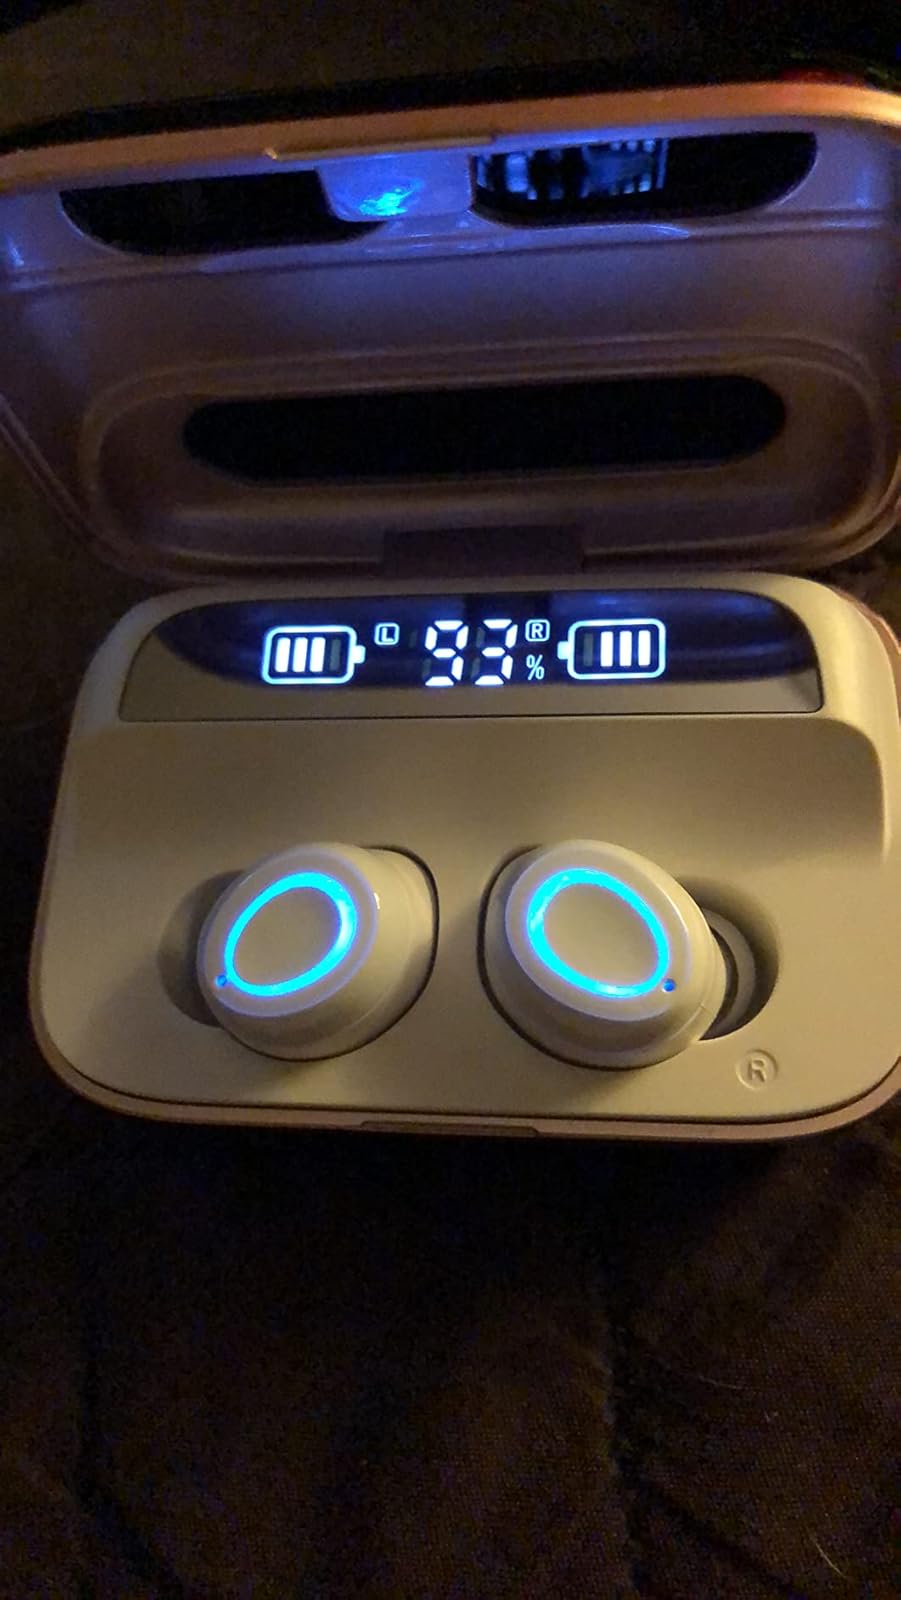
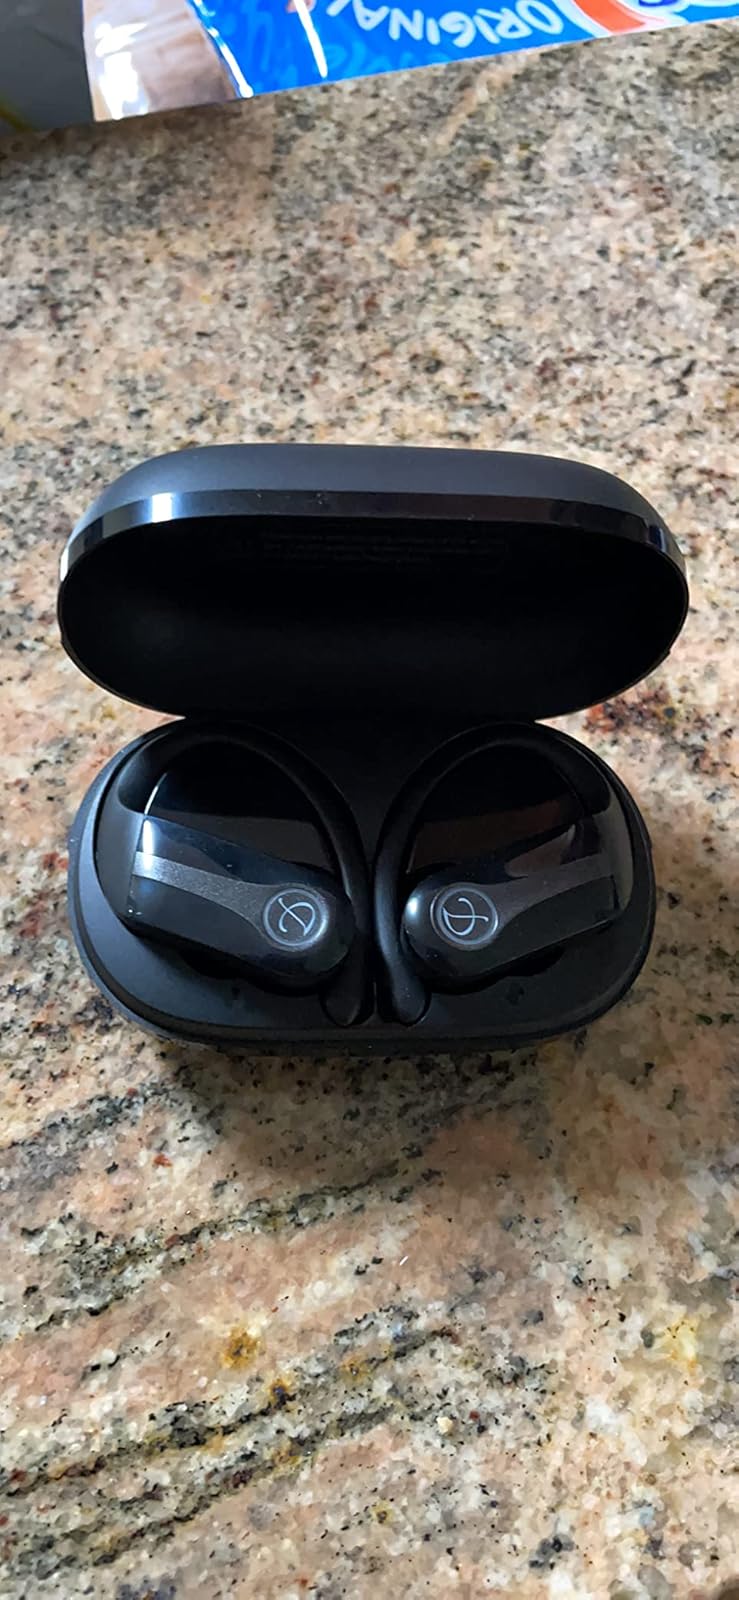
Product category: earbuds
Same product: no